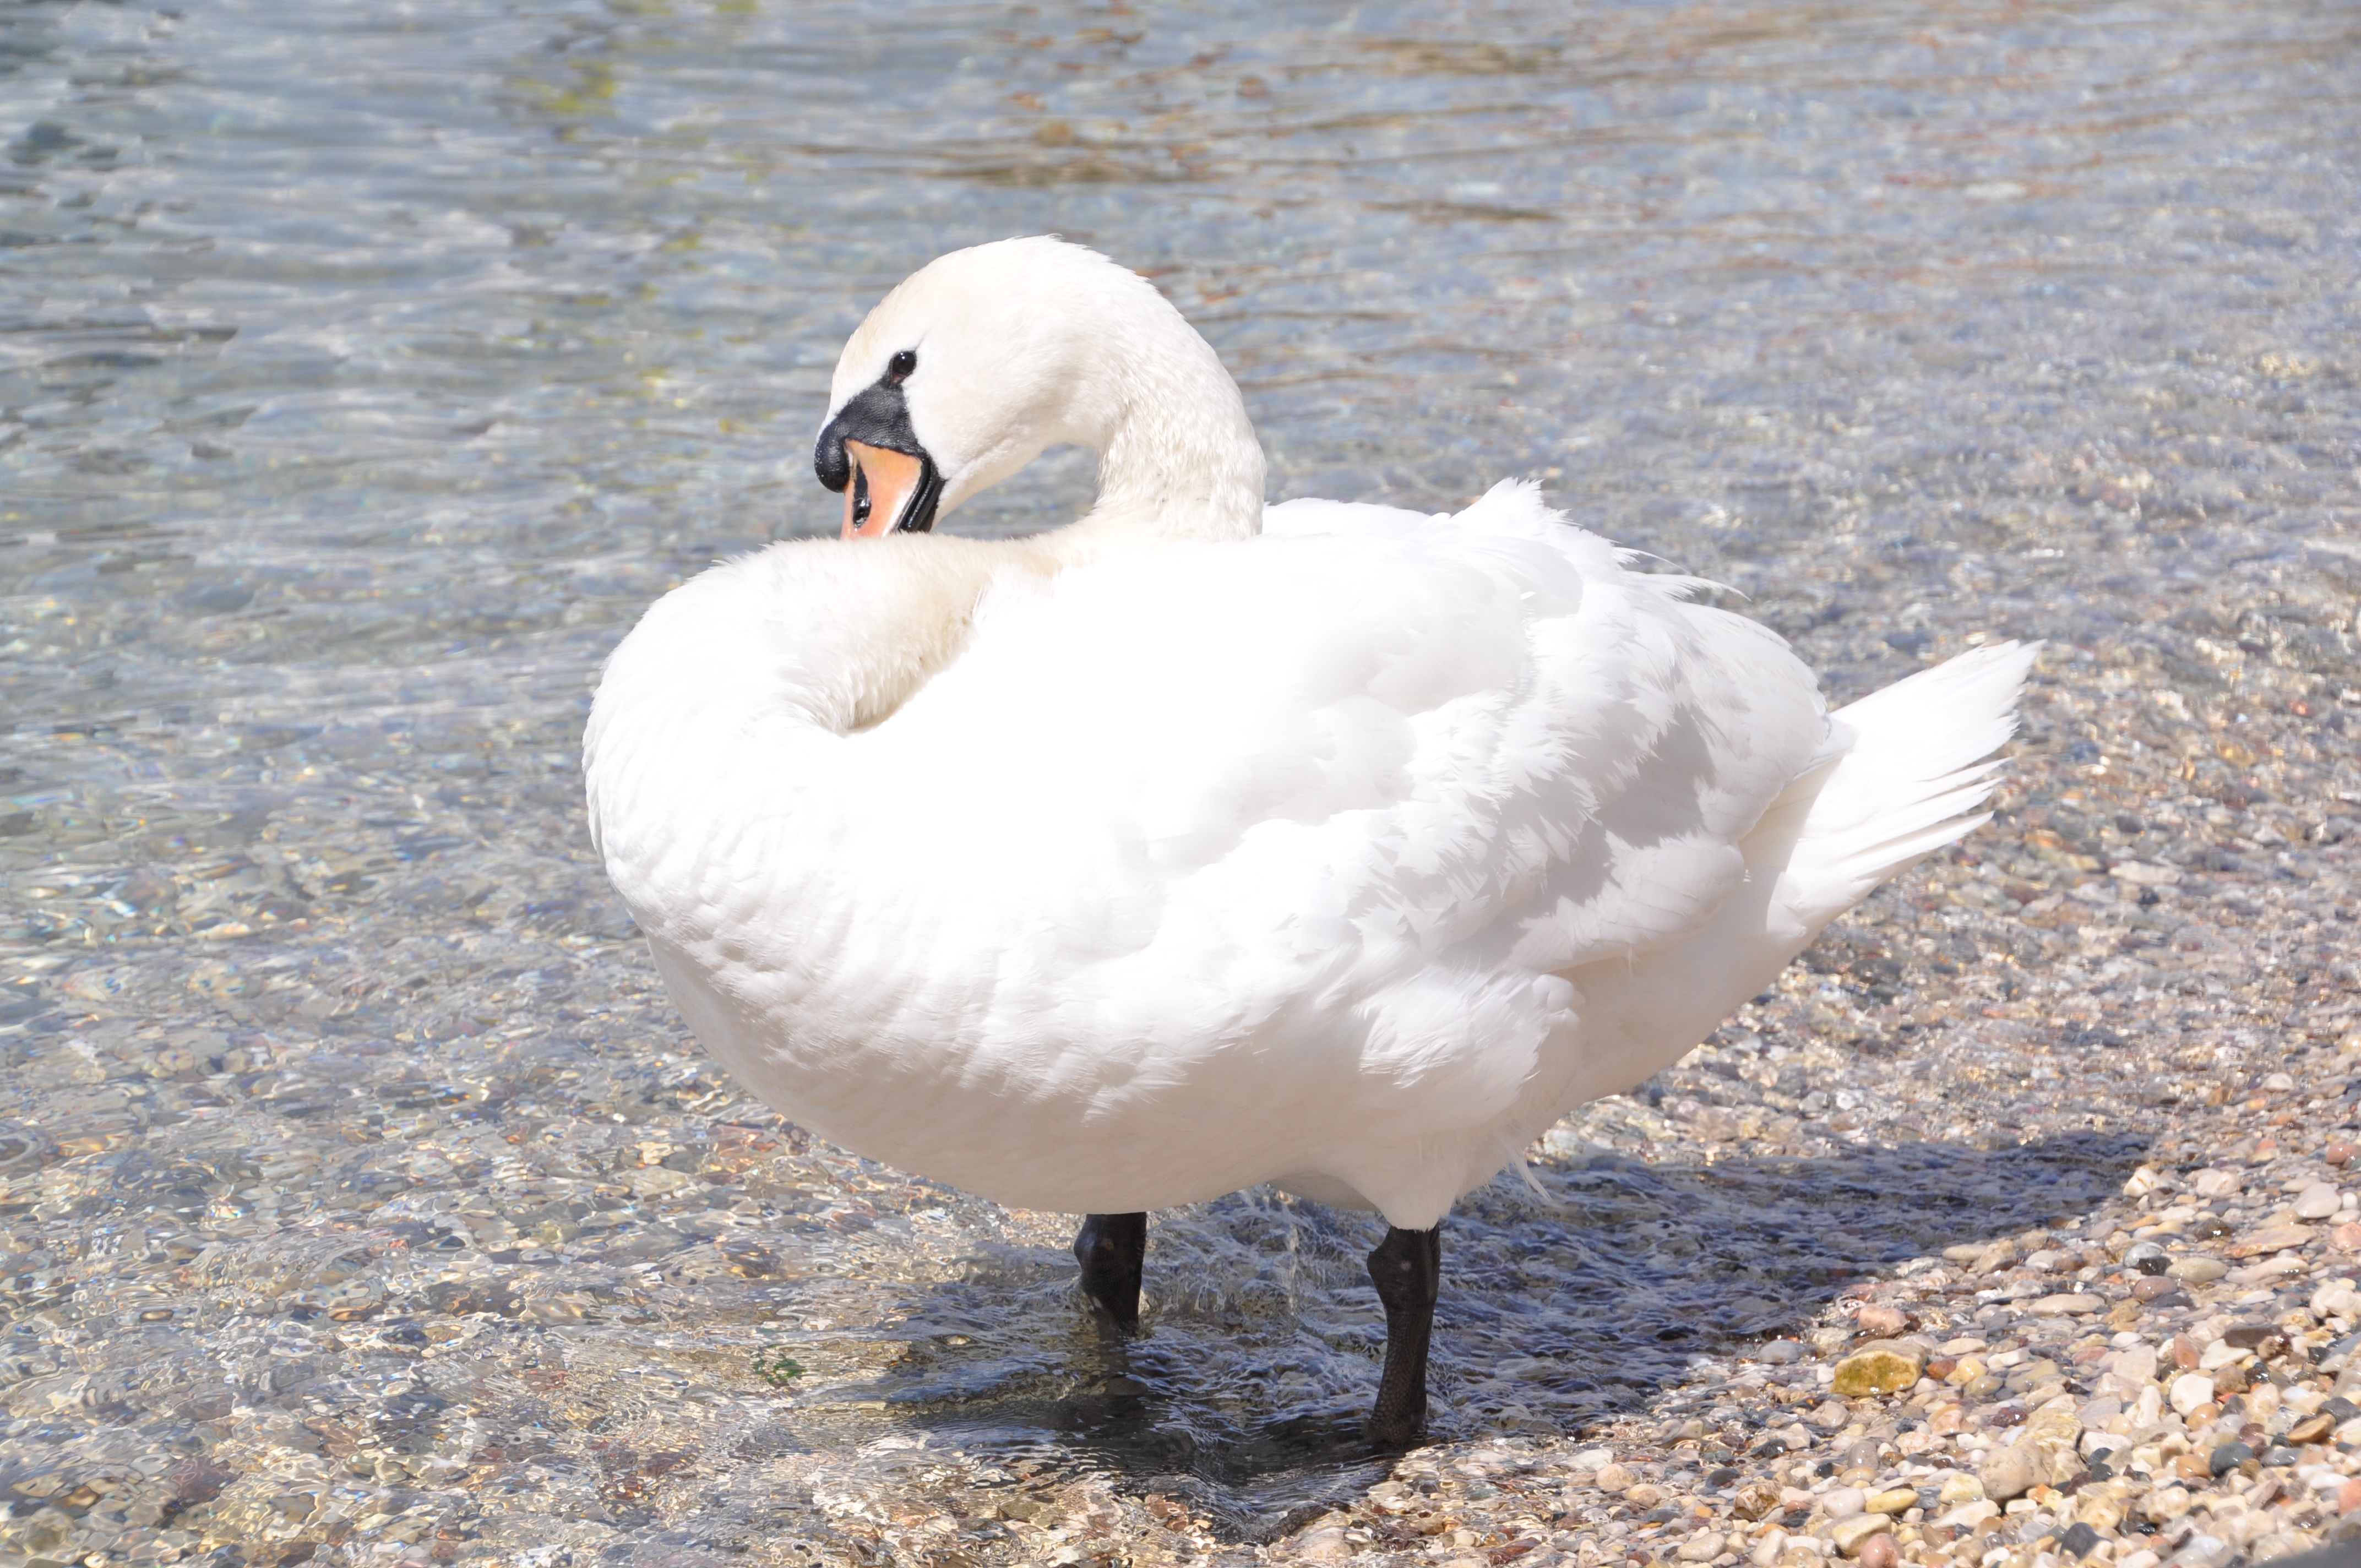
bird, wing, white, lake, wildlife, beak, fauna, swan, goose, vertebrate, waterfowl, water bird, animal world, swan in the water, white bird, ducks geese and swans